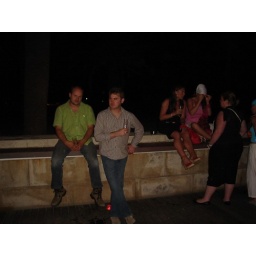
sea side bar curtis in barca, the girls on the right barely keeping their calm and bodys away from us.